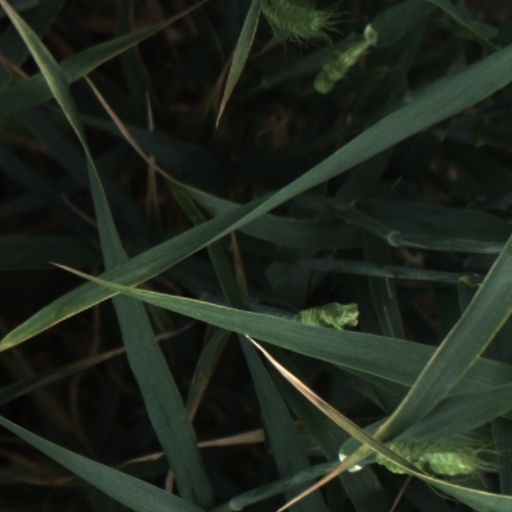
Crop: wheat